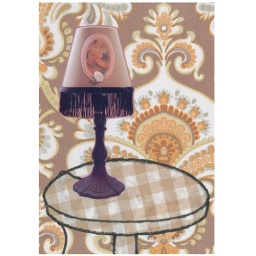
Vintage lamp painted in black chalkpaint with lampshade with picture of vintage angel